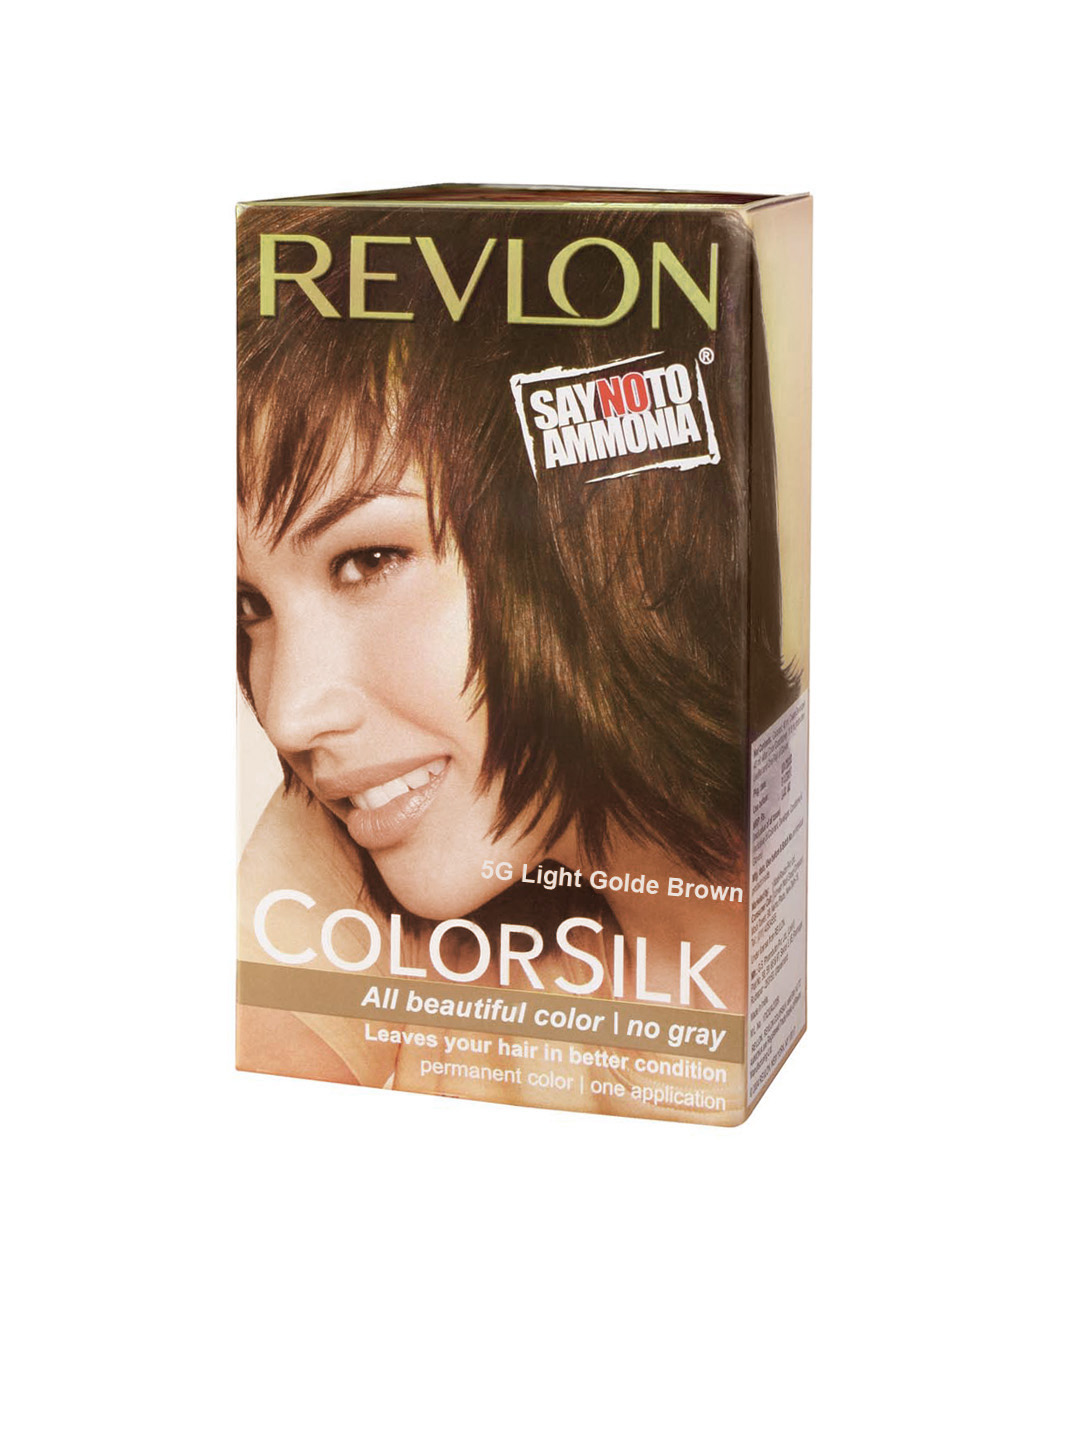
Revlon Color Silk Light Golden Brown Hair Colour 5G
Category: Personal Care / Hair / Hair Colour
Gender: Women
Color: Brown
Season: Spring 2017
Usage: Casual